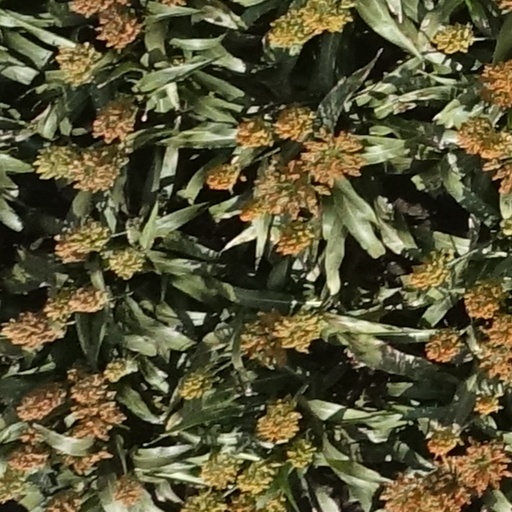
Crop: sorghum